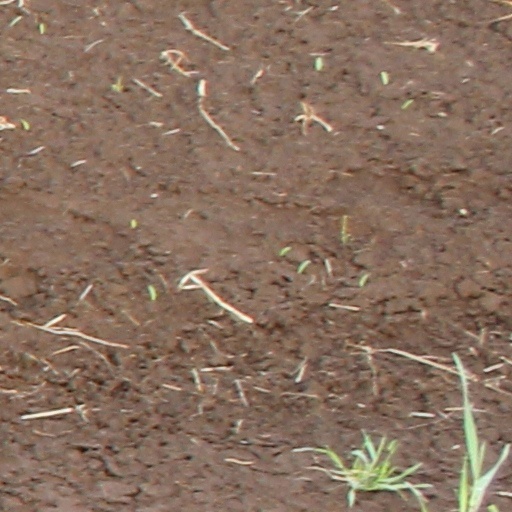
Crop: wheat